Transportation in St. Louis

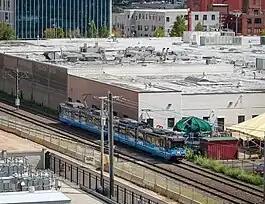
A Red Line train traveling through the Central West End

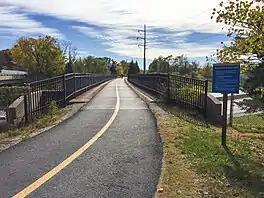
Grant's Trail in Kirkwood, Missouri

The Greater St. Louis region is surrounded by rivers, creeks, and other tributaries requiring multiple bridges and viaducts to travel across the bi-state area. The largest of these bridges carry interstates across rivers while the smaller viaducts carry major local routes over creeks, railroads, and other obstructions. Missouri's only traffic tunnel carries Lindbergh Boulevard under Runway 11/29 at St. Louis-Lambert International Airport.